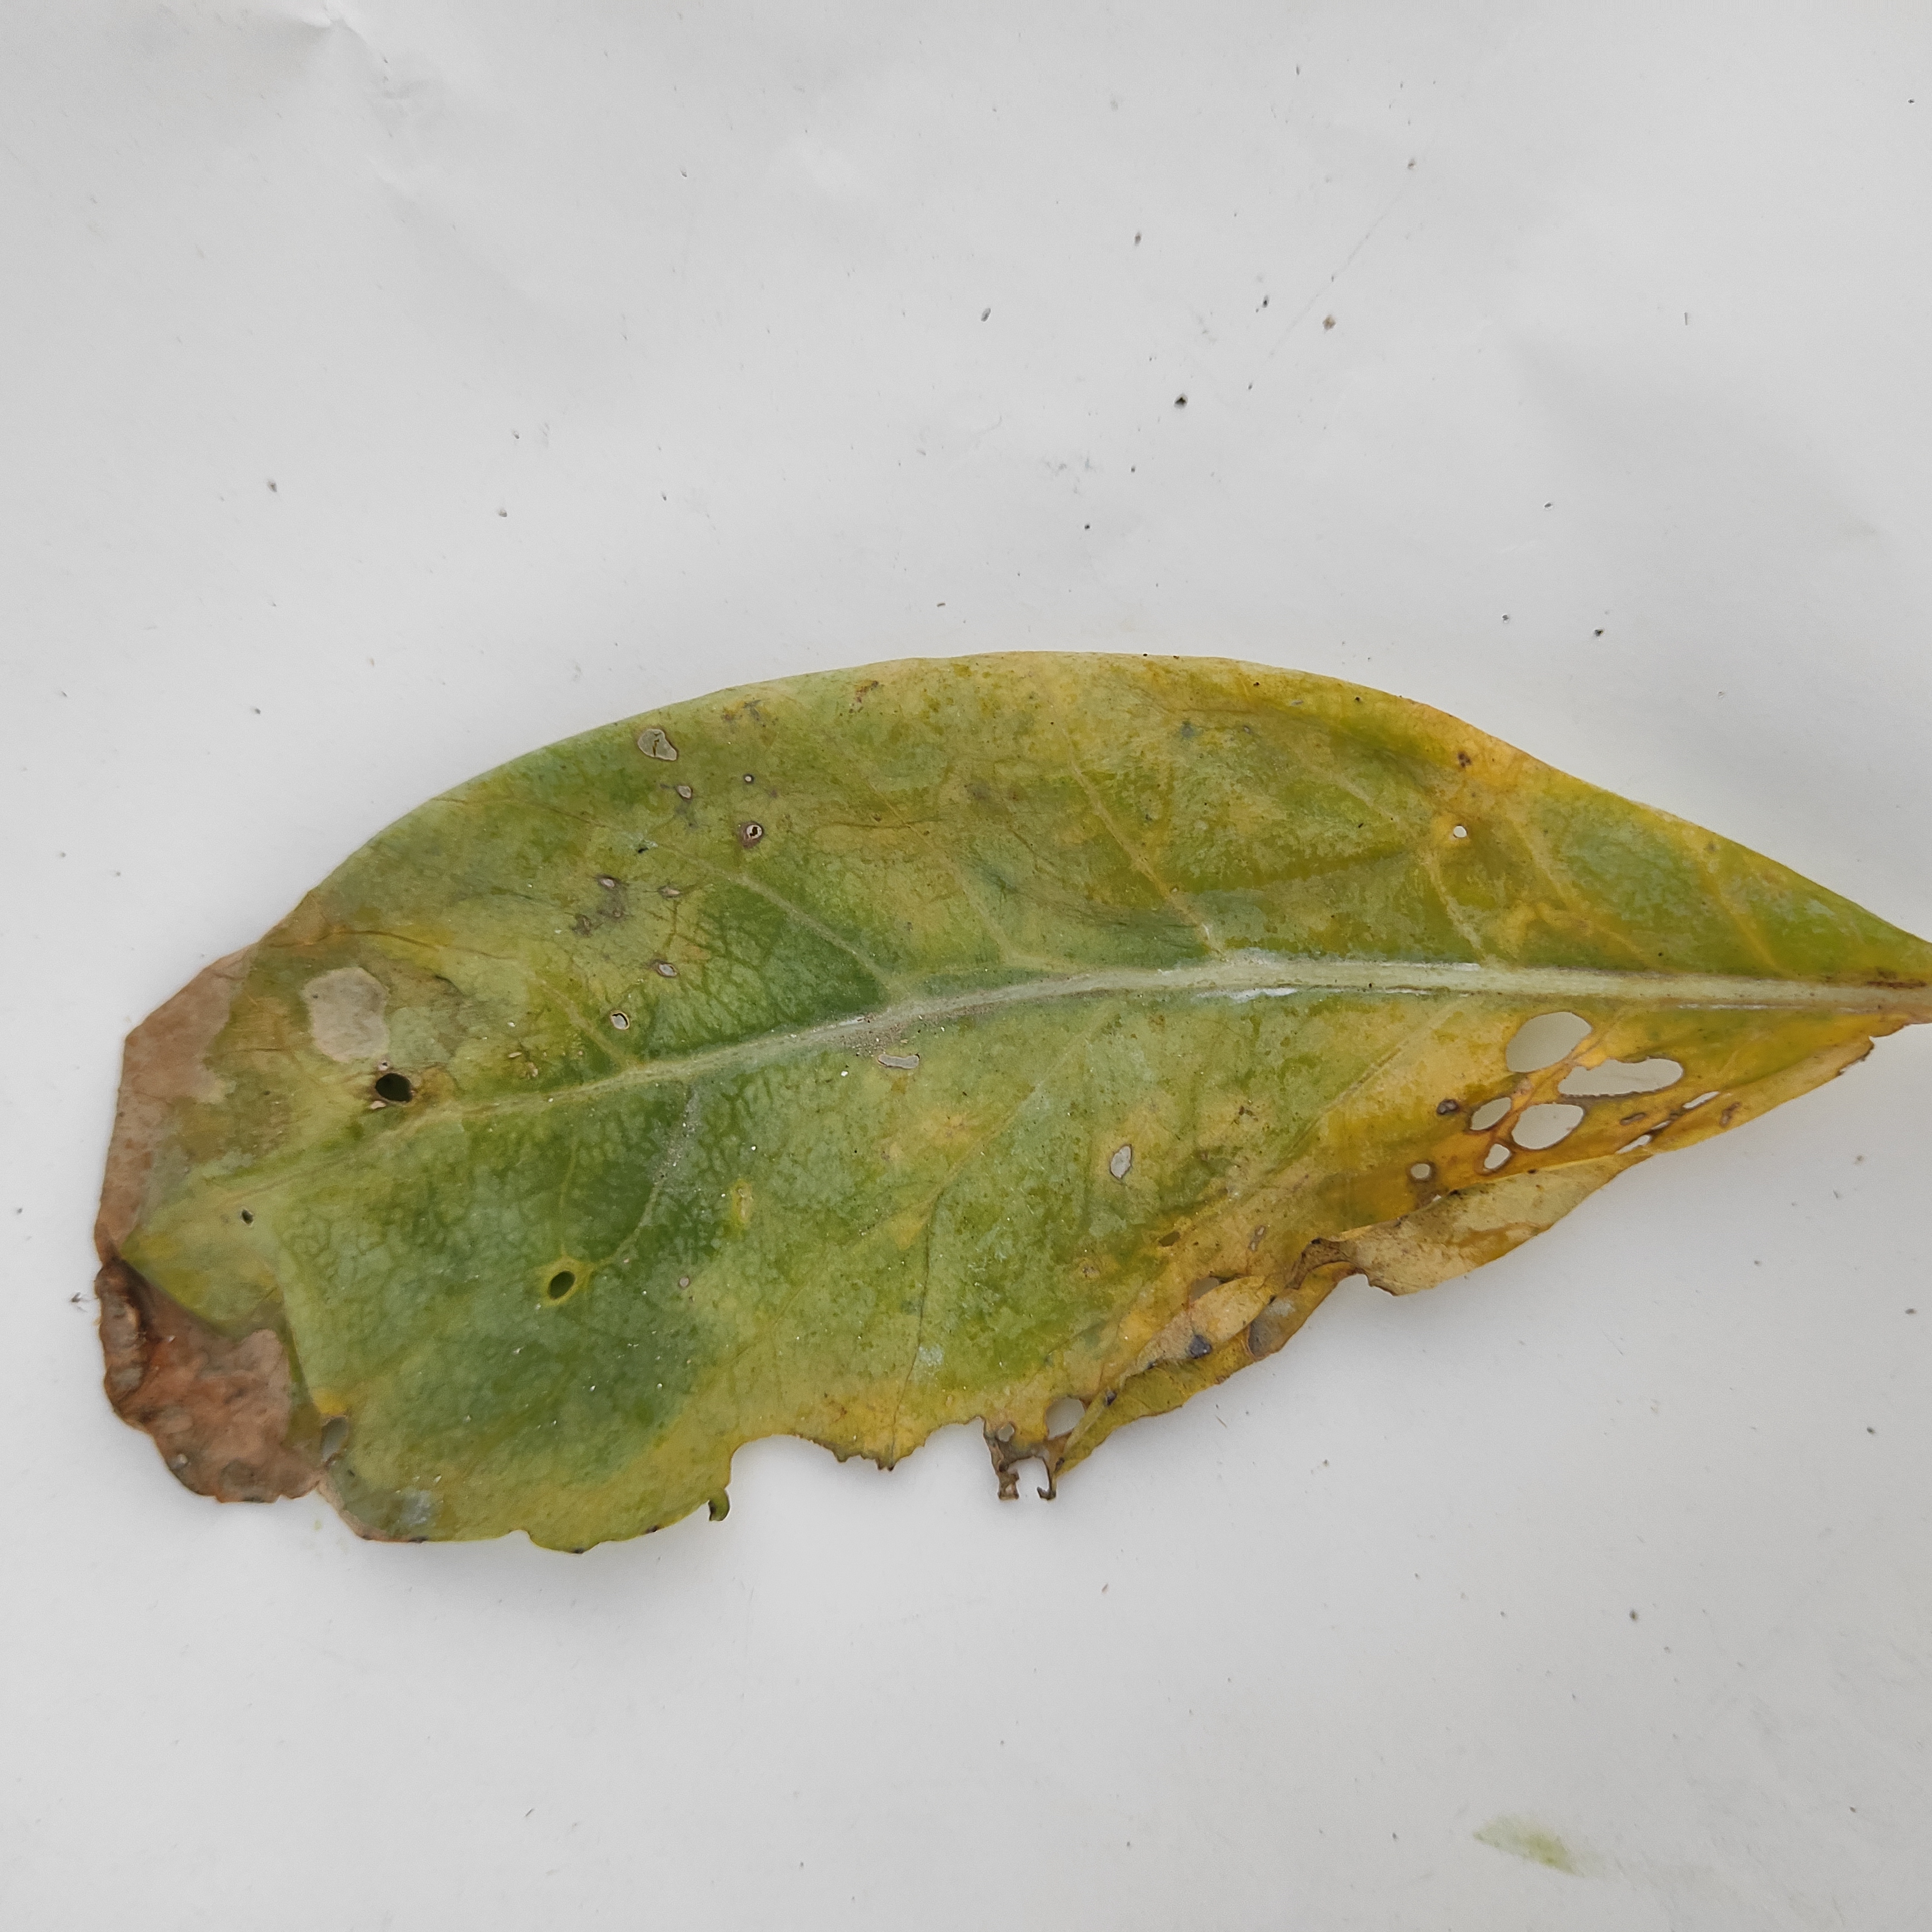
Label: Black Rot